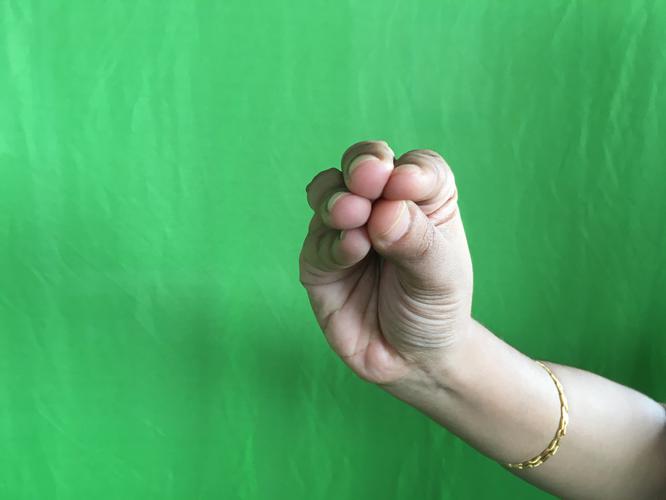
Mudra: Mukulam
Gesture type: single_hand